Mohamed Ainanshe Guled

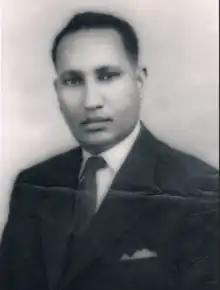

Brigadier General Mohamed Ainanshe Guled was a Somali military officer and politician who served as the First Vice President of Somalia from 1969 to 1971.